St Andrew's Parish Church, Luqa

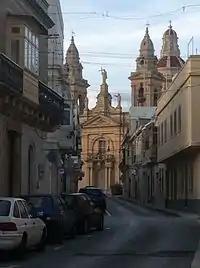
St. Andrew's Church as seen from far in Luqa streets

In 1691 the choir of the church of St Andrew was given a baroque style look. Works were carried out by Giuseppe Casanova the following year. In 1699 two bell towers were built on designs by Lorenzo Gafà. In 1757 the pulpit of the church was finished. It was carved in wood by Pietru Saliba. In 1779 the titular statue of St Andrew was sculpted in wood by Giuseppe Scolaro. On 7 December 1783 the new parish church was consecrated by Bishop Vincenzo Labini. In 1785 Bishop Labini ordered that a set of Stations of the Cross should be installed in the church. Moreover, the same bishop commissioned a new organ for the church which was brought from Naples in 1792. In 1813 four new statues were built outside the church in a time when the village was infected with the plague. Between 1901 and 1910 the church was further enlarged, but was nearly completely destroyed by enemy bombing during World War II considering the fact that it is so close to the airport. It was rebuilt between 1945 and 1954 and re-consecrated by Archbishop Gonzi on 26 September 1962. The extension of the church and the rebuilding of the copula are of the design by Andrea Micallef.